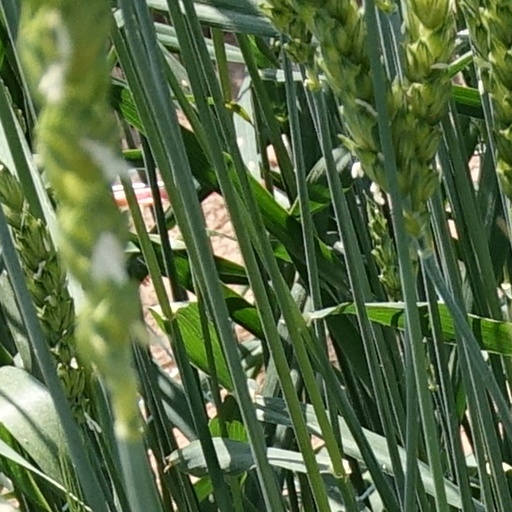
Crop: wheat